Bueno-Orovio–Cherry–Fenton model

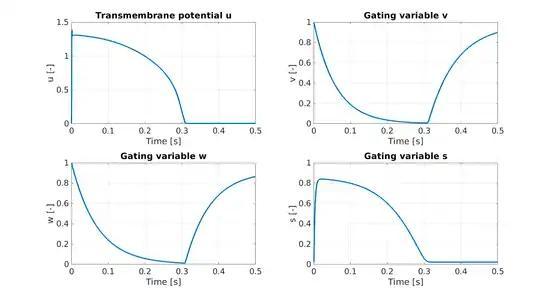
Evolution in time only (i.e. case of a single cardiac cell) of the Bueno-Orovio ionic model variables formula_1

where formula_3 is the spatial domain and formula_4 is the final time. The initial conditions are formula_5, formula_6, formula_7, formula_8.